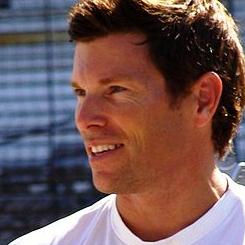
Age: 38